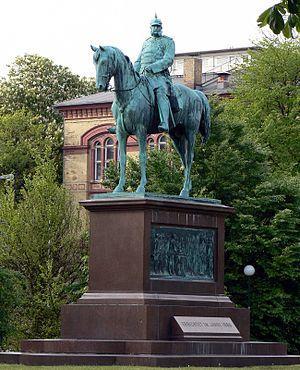
Adolf Brütt, né le 10 mai 1855 à Husum et mort le 6 novembre 1939 à Bad Berka, est un sculpteur allemand, particulièrement prisé à l'époque wilhelminienne. C'est le fondateur de l'école de sculpture de Weimar, ouverte le 1ᵉʳ novembre 1905.
Cet article recense les statues équestres en Allemagne.